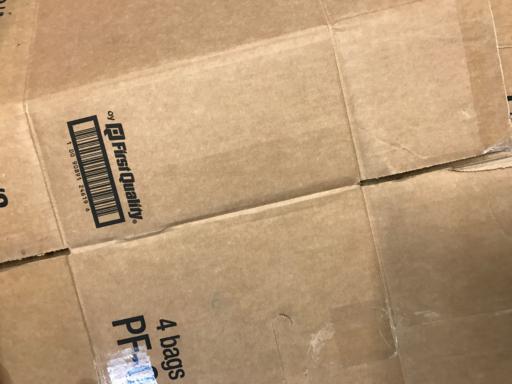
Waste category: cardboard